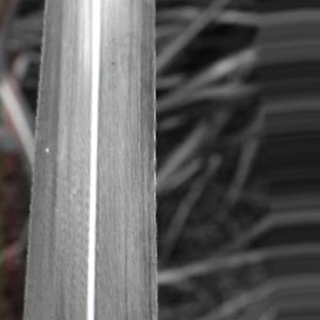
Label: sugarcane_bacterial_blight